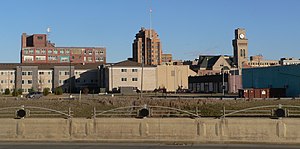
Sioux City
Domhuset i Sioux City
Sioux City er en amerikansk by og administrativt centrum i det amerikanske county Woodbury County, i staten Iowa. I 2006 havde byen et indbyggertal på 82.684. Byen er grundlagt i 1854 og ligger i den Nordvestlige del af Iowa ved Missouri-floden.